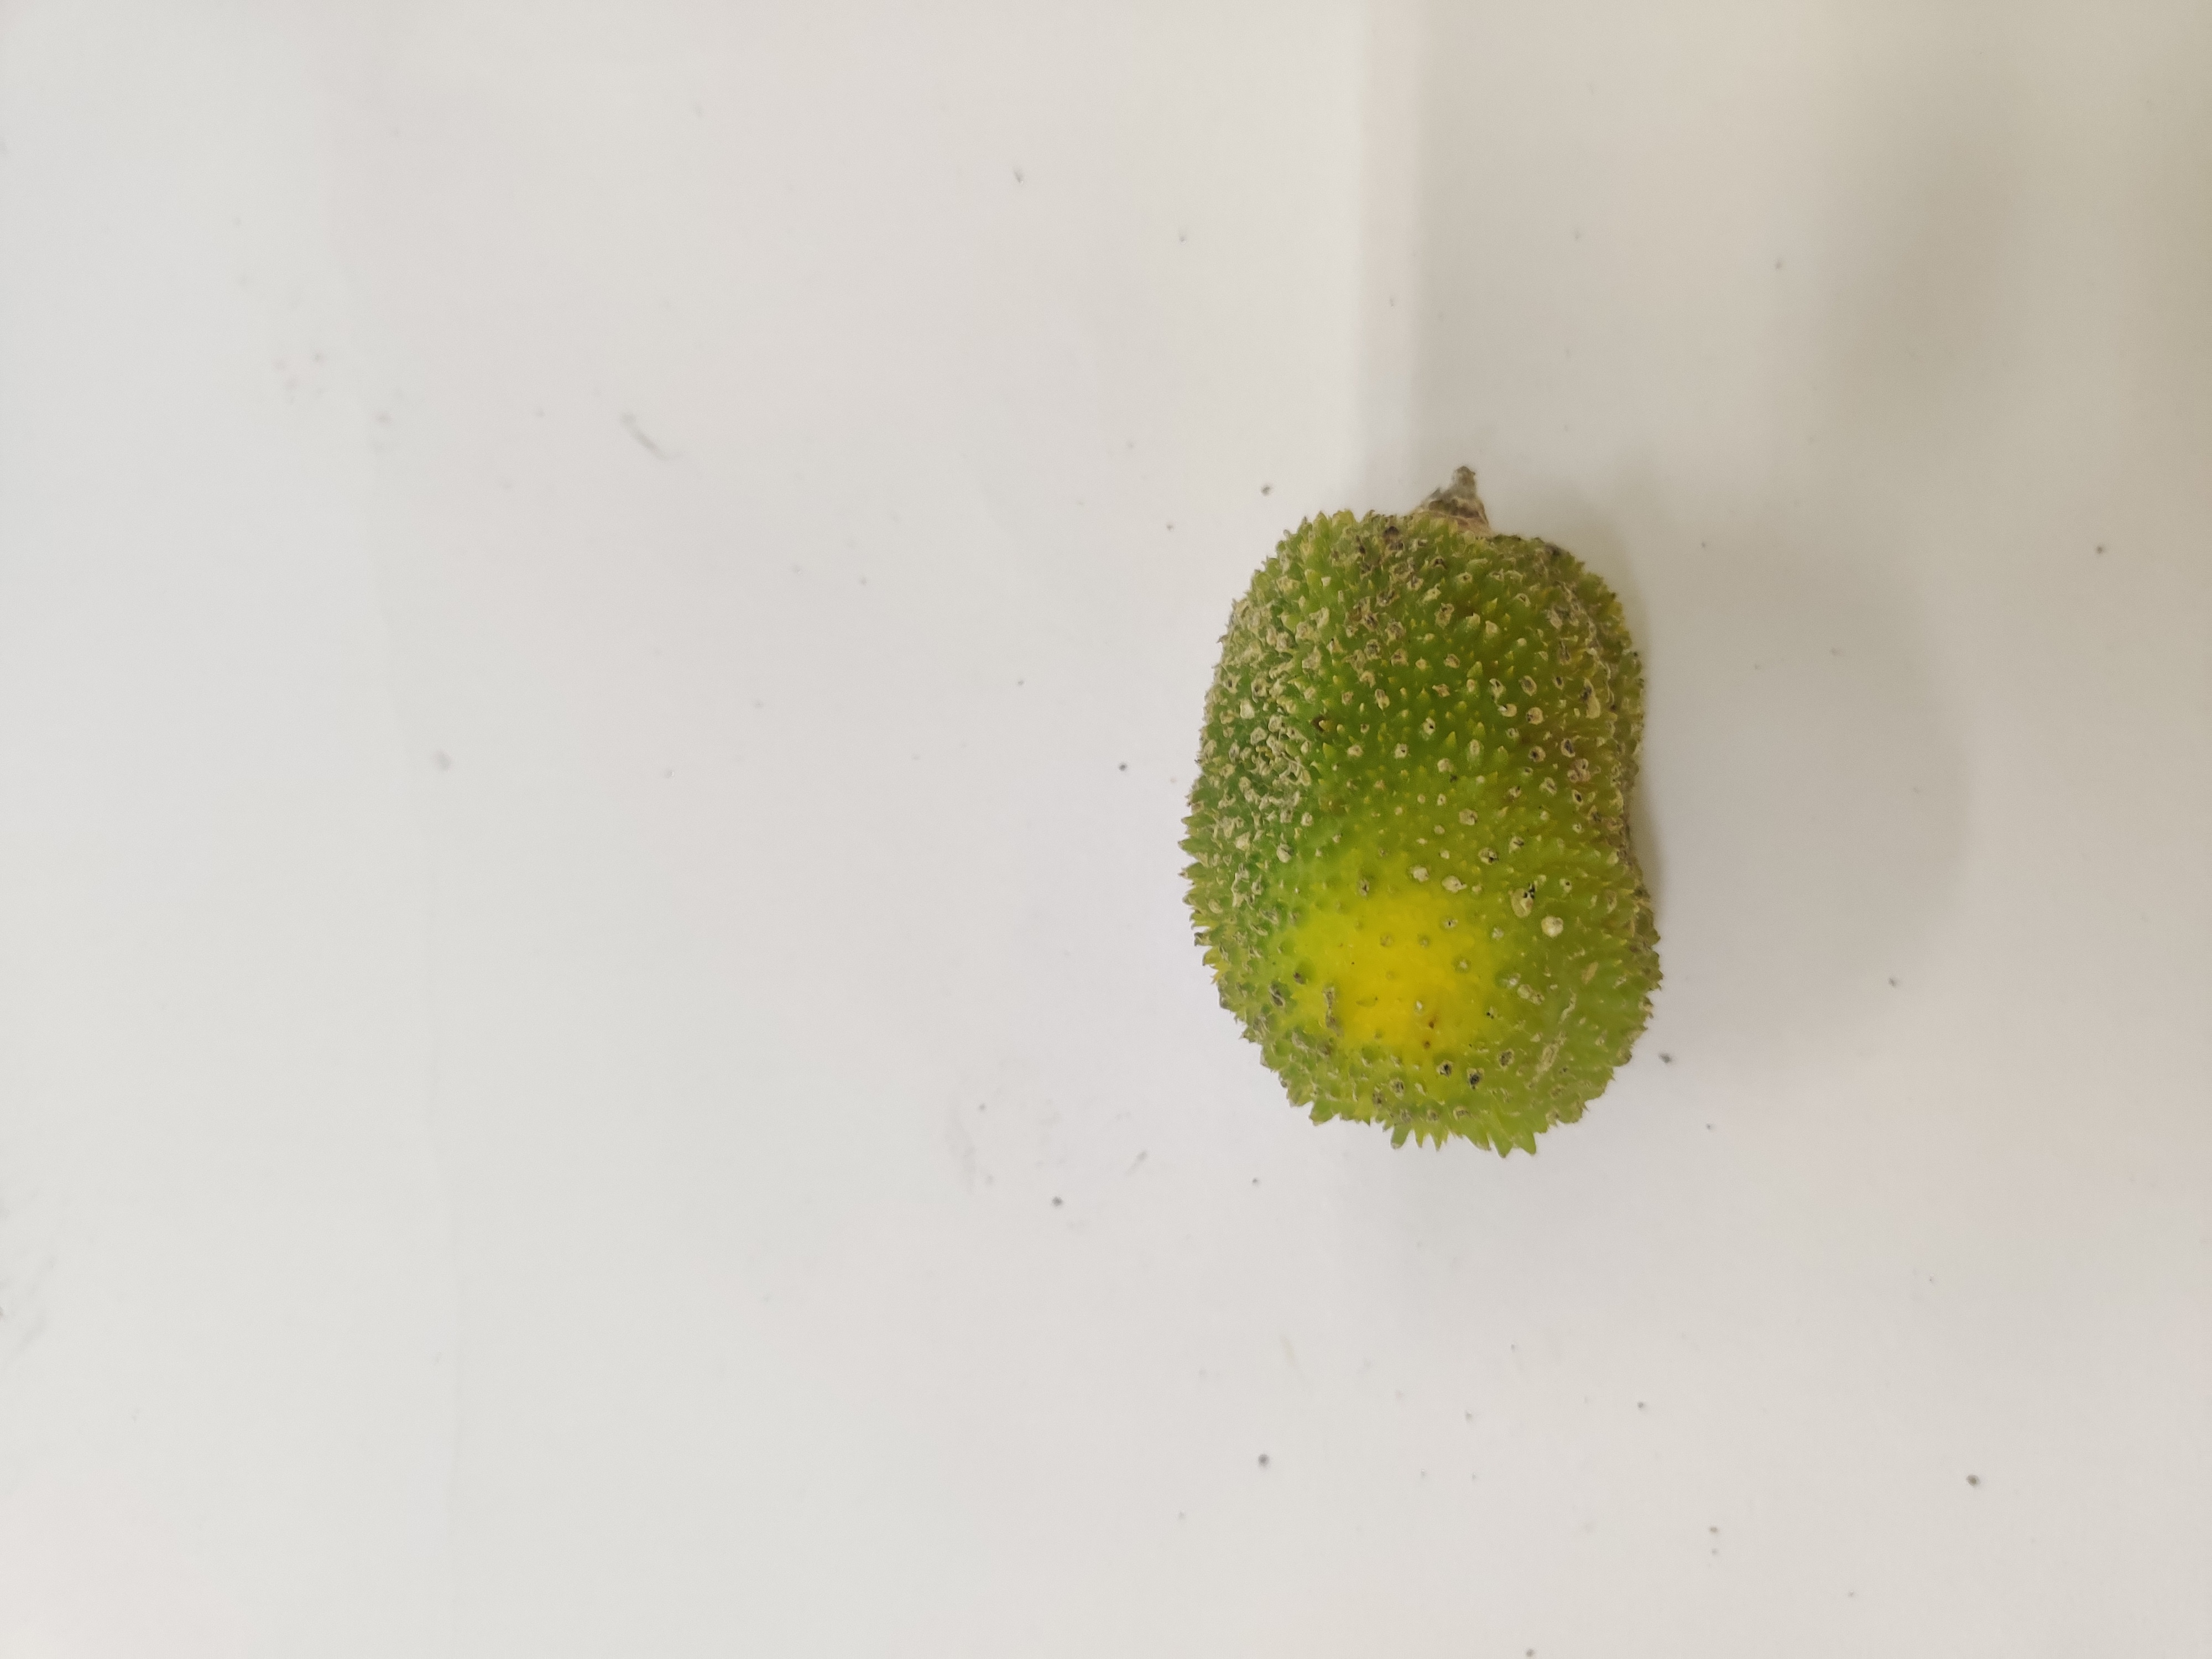
Crop: Spiny Gourd
Condition: Damaged